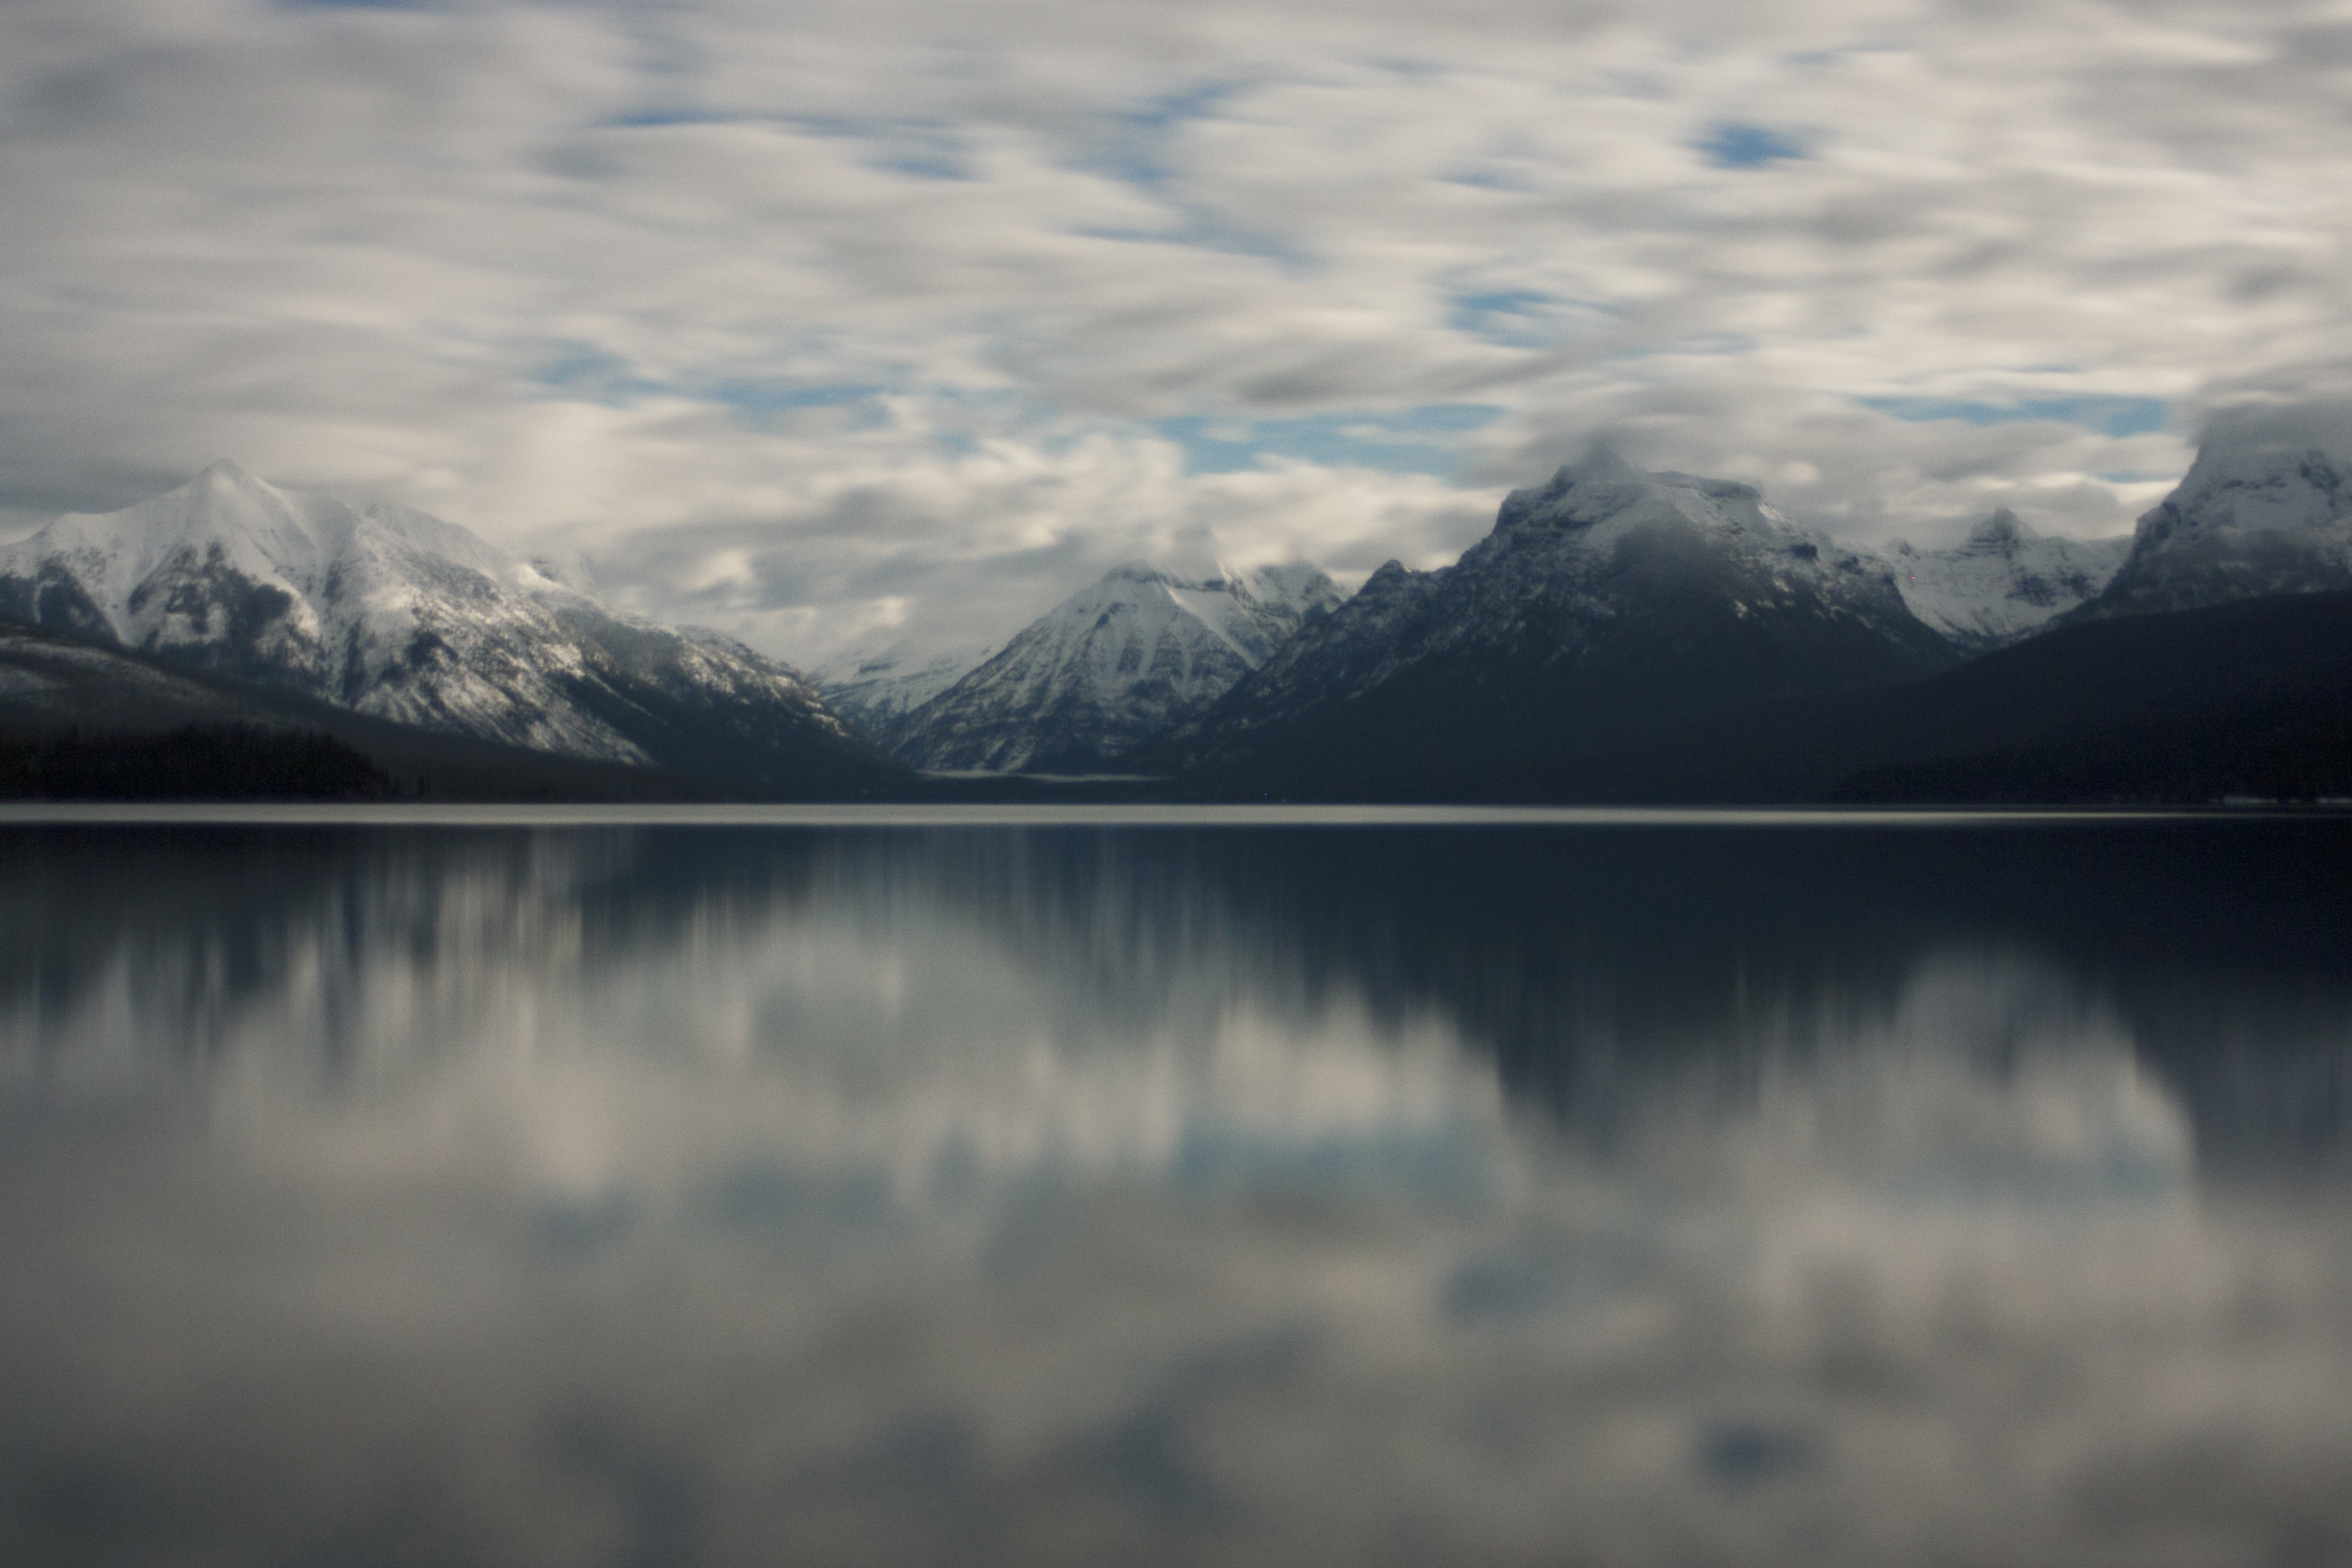
landscape, sea, water, nature, horizon, mountain, snow, winter, cloud, sky, sunrise, mist, sunlight, morning, lake, dawn, mountain range, dusk, reflection, scenic, fjord, reservoir, mountains, loch, landform, meteorological phenomenon, atmospheric phenomenon, mountainous landforms, glacial landform